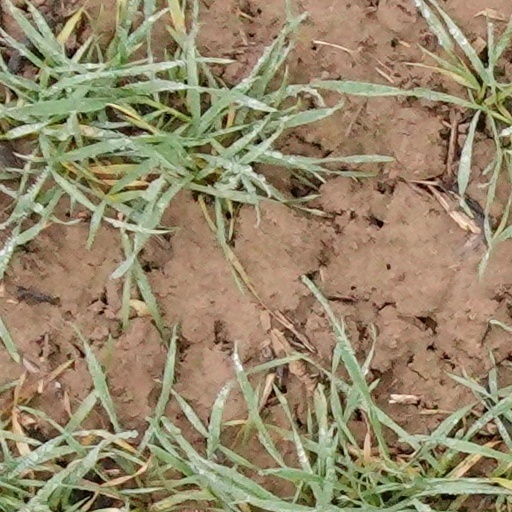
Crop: wheat